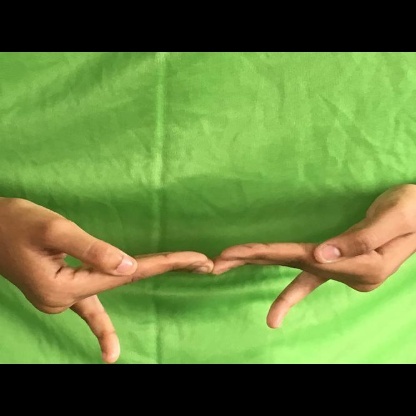
Mudra: Khatva